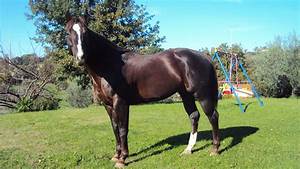
Label: horse